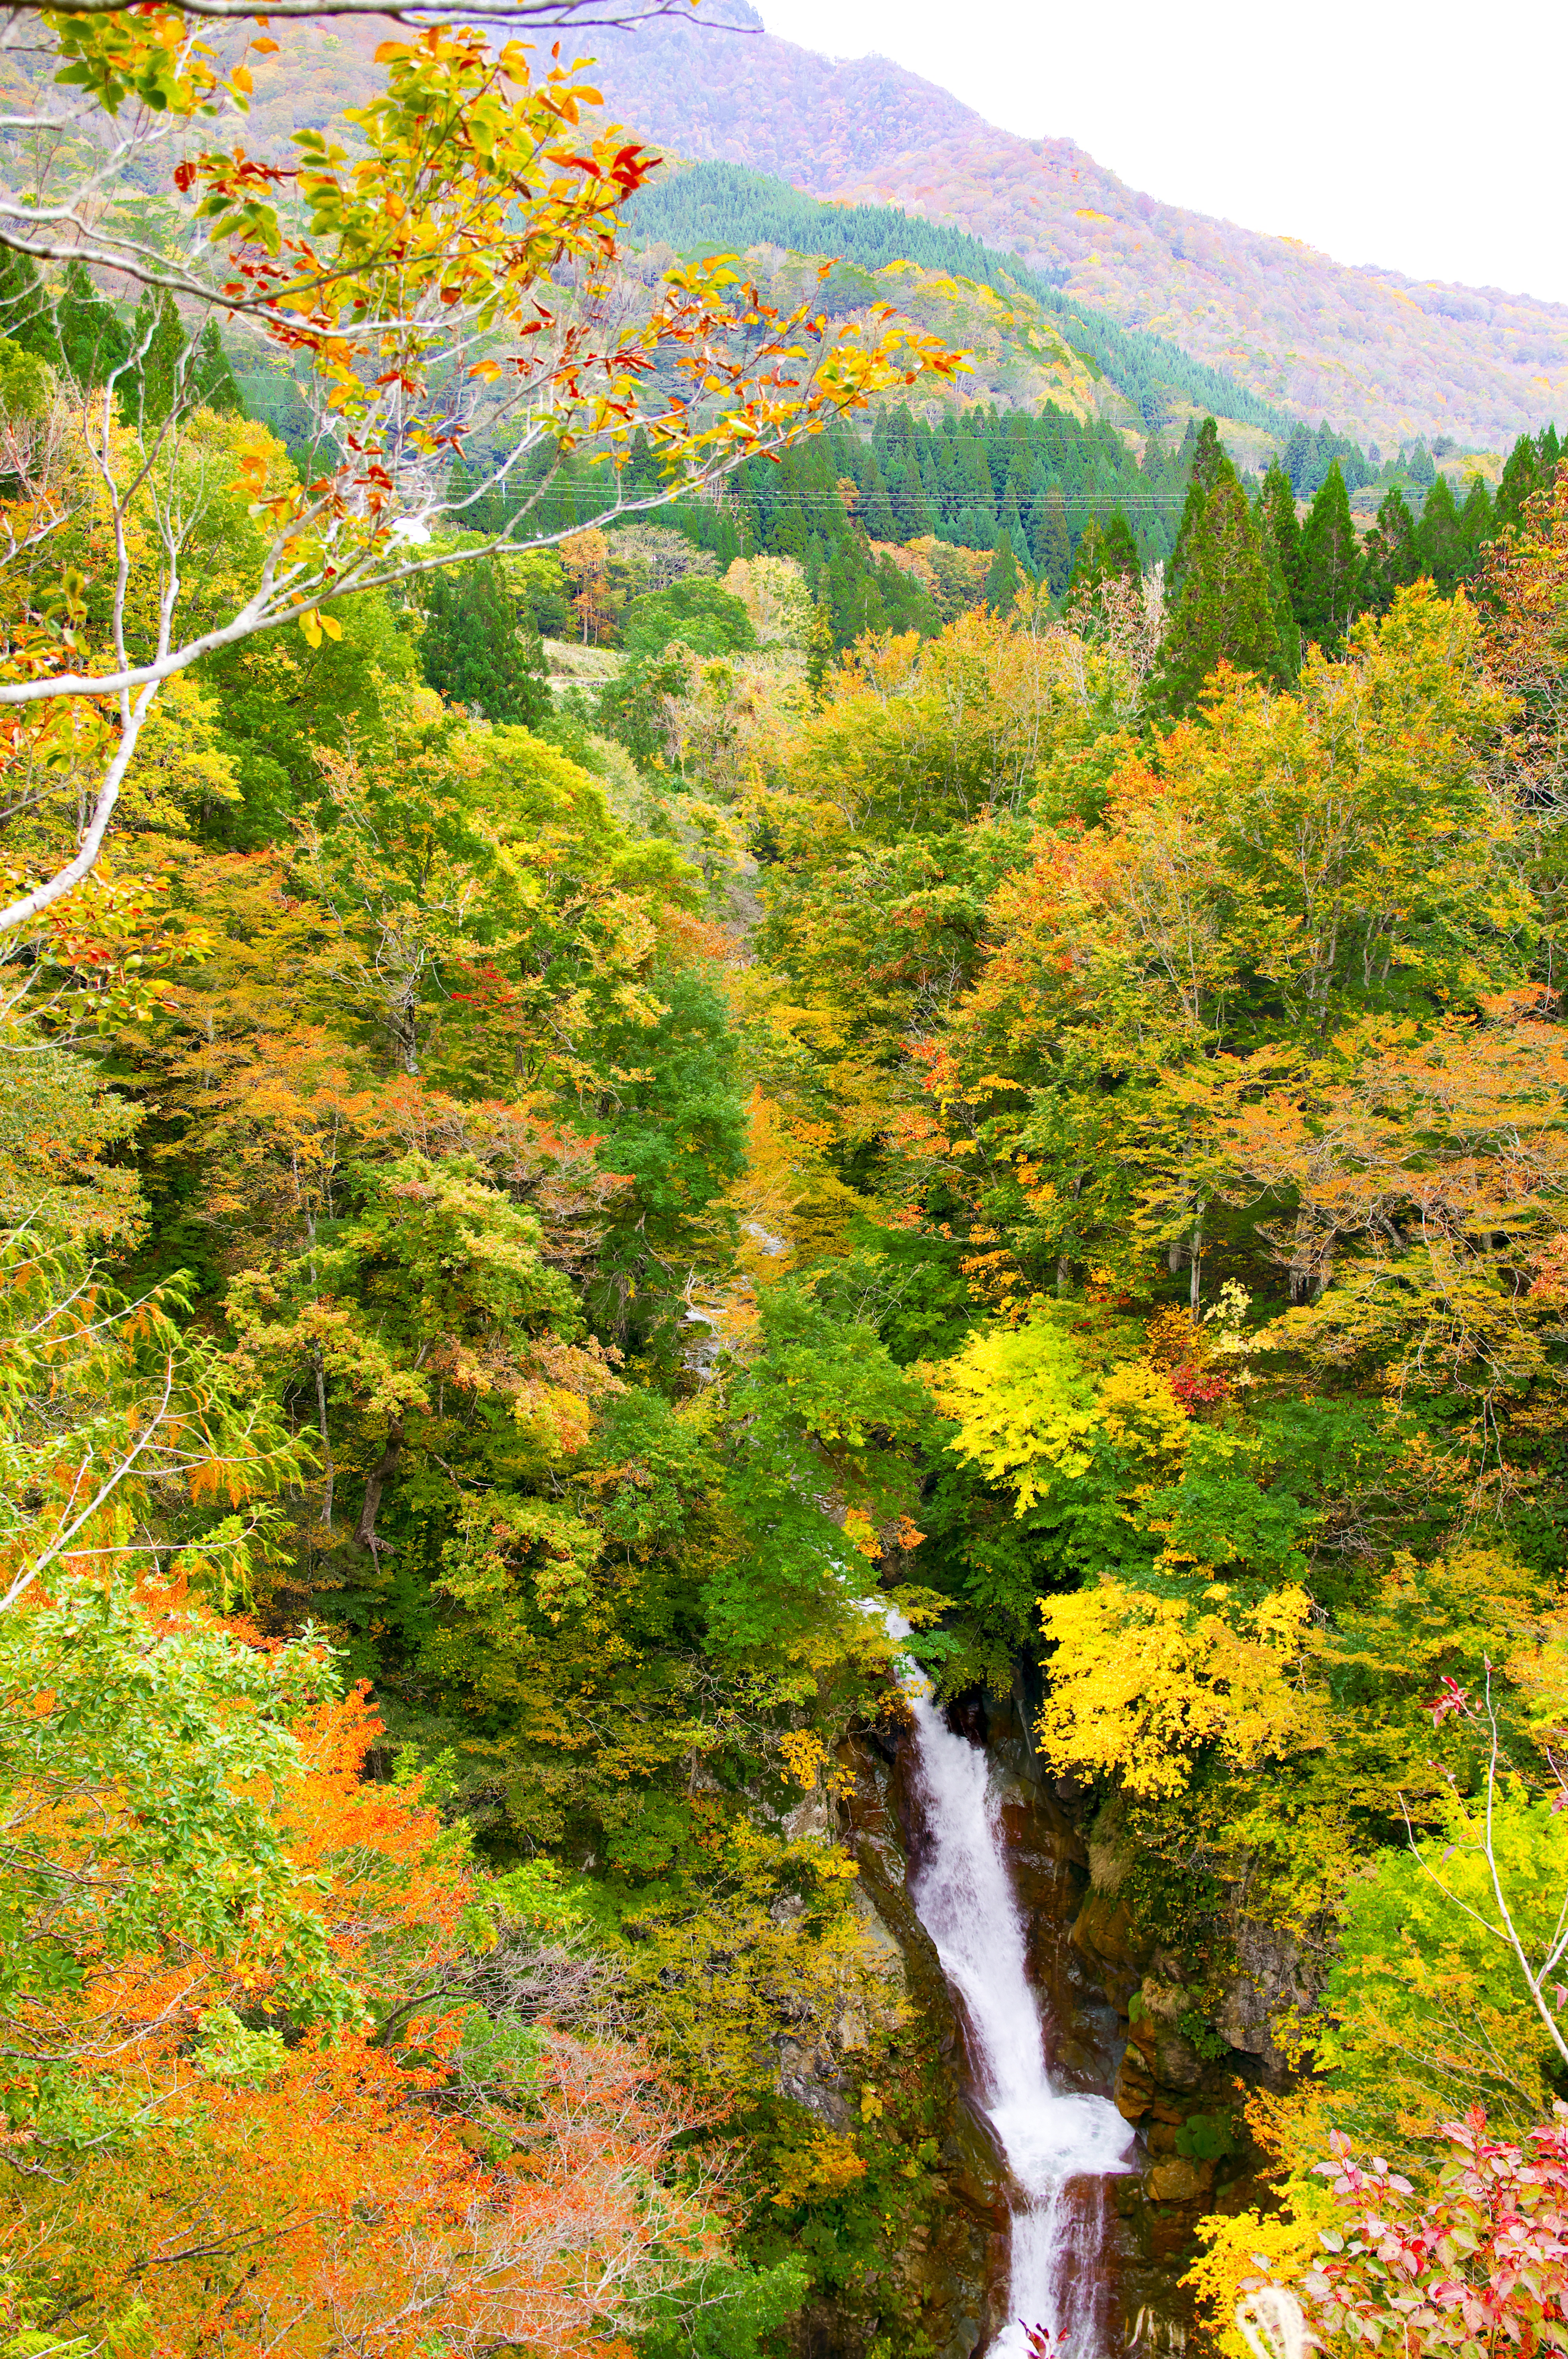
landscape, tree, forest, waterfall, wilderness, mountain, trail, meadow, leaf, flower, valley, autumn, japan, season, maple tree, deciduous, woodland, larch, ecosystem, autumnal leaves, akiyama township, waterfall of hebifuchi, broad leaved forest, unexplored region, woody plant, temperate broadleaf and mixed forest